Carpal tunnel

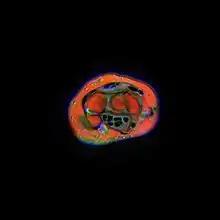
Carpal tunnel as seen on MRI

The carpal bones that make up the wrist form an arch which is convex on the dorsal side of the hand and concave on the palmar side. The groove on the palmar side, the "sulcus carpi", is covered by the flexor retinaculum, a rigid band of fibrous tissue, thus forming the carpal tunnel. On the side of the radius, the flexor retinaculum is attached to the scaphoid bone, more precisely its tubercle, as well as the ridge of trapezium. On the ulnar side, it is attached to the pisiform and hook of hamate.